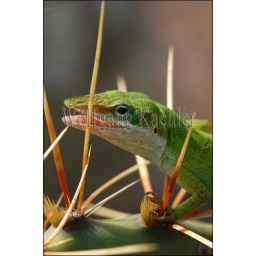
Usa, texas, hill country near hunt, green anole on prickly pear cactus